Grand Port District

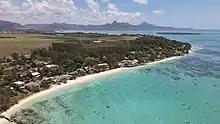
Aerial view of Bluebay / Pointe d'Esny area with Lion Mountain in view

The Grand Port District include different regions; however, some regions are further divided into different suburbs. Midlands and Seizième Mille village council areas are geographically in Plaines Wilhems district and have thus not been included in the places found in Grand Port. However, the residents do vote in local elections for the Grand Port District council.